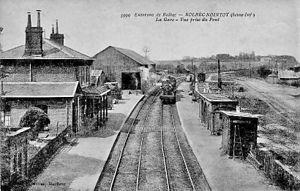
La gare vers 1900.
La gare de Bolbec - Nointot est une gare ferroviaire française de la ligne de Paris-Saint-Lazare au Havre, située au lieu-dit Hameau de la Station sur le territoire de la commune de Bolbec, à proximité de Nointot, dans le département de la Seine-Maritime en région Normandie.